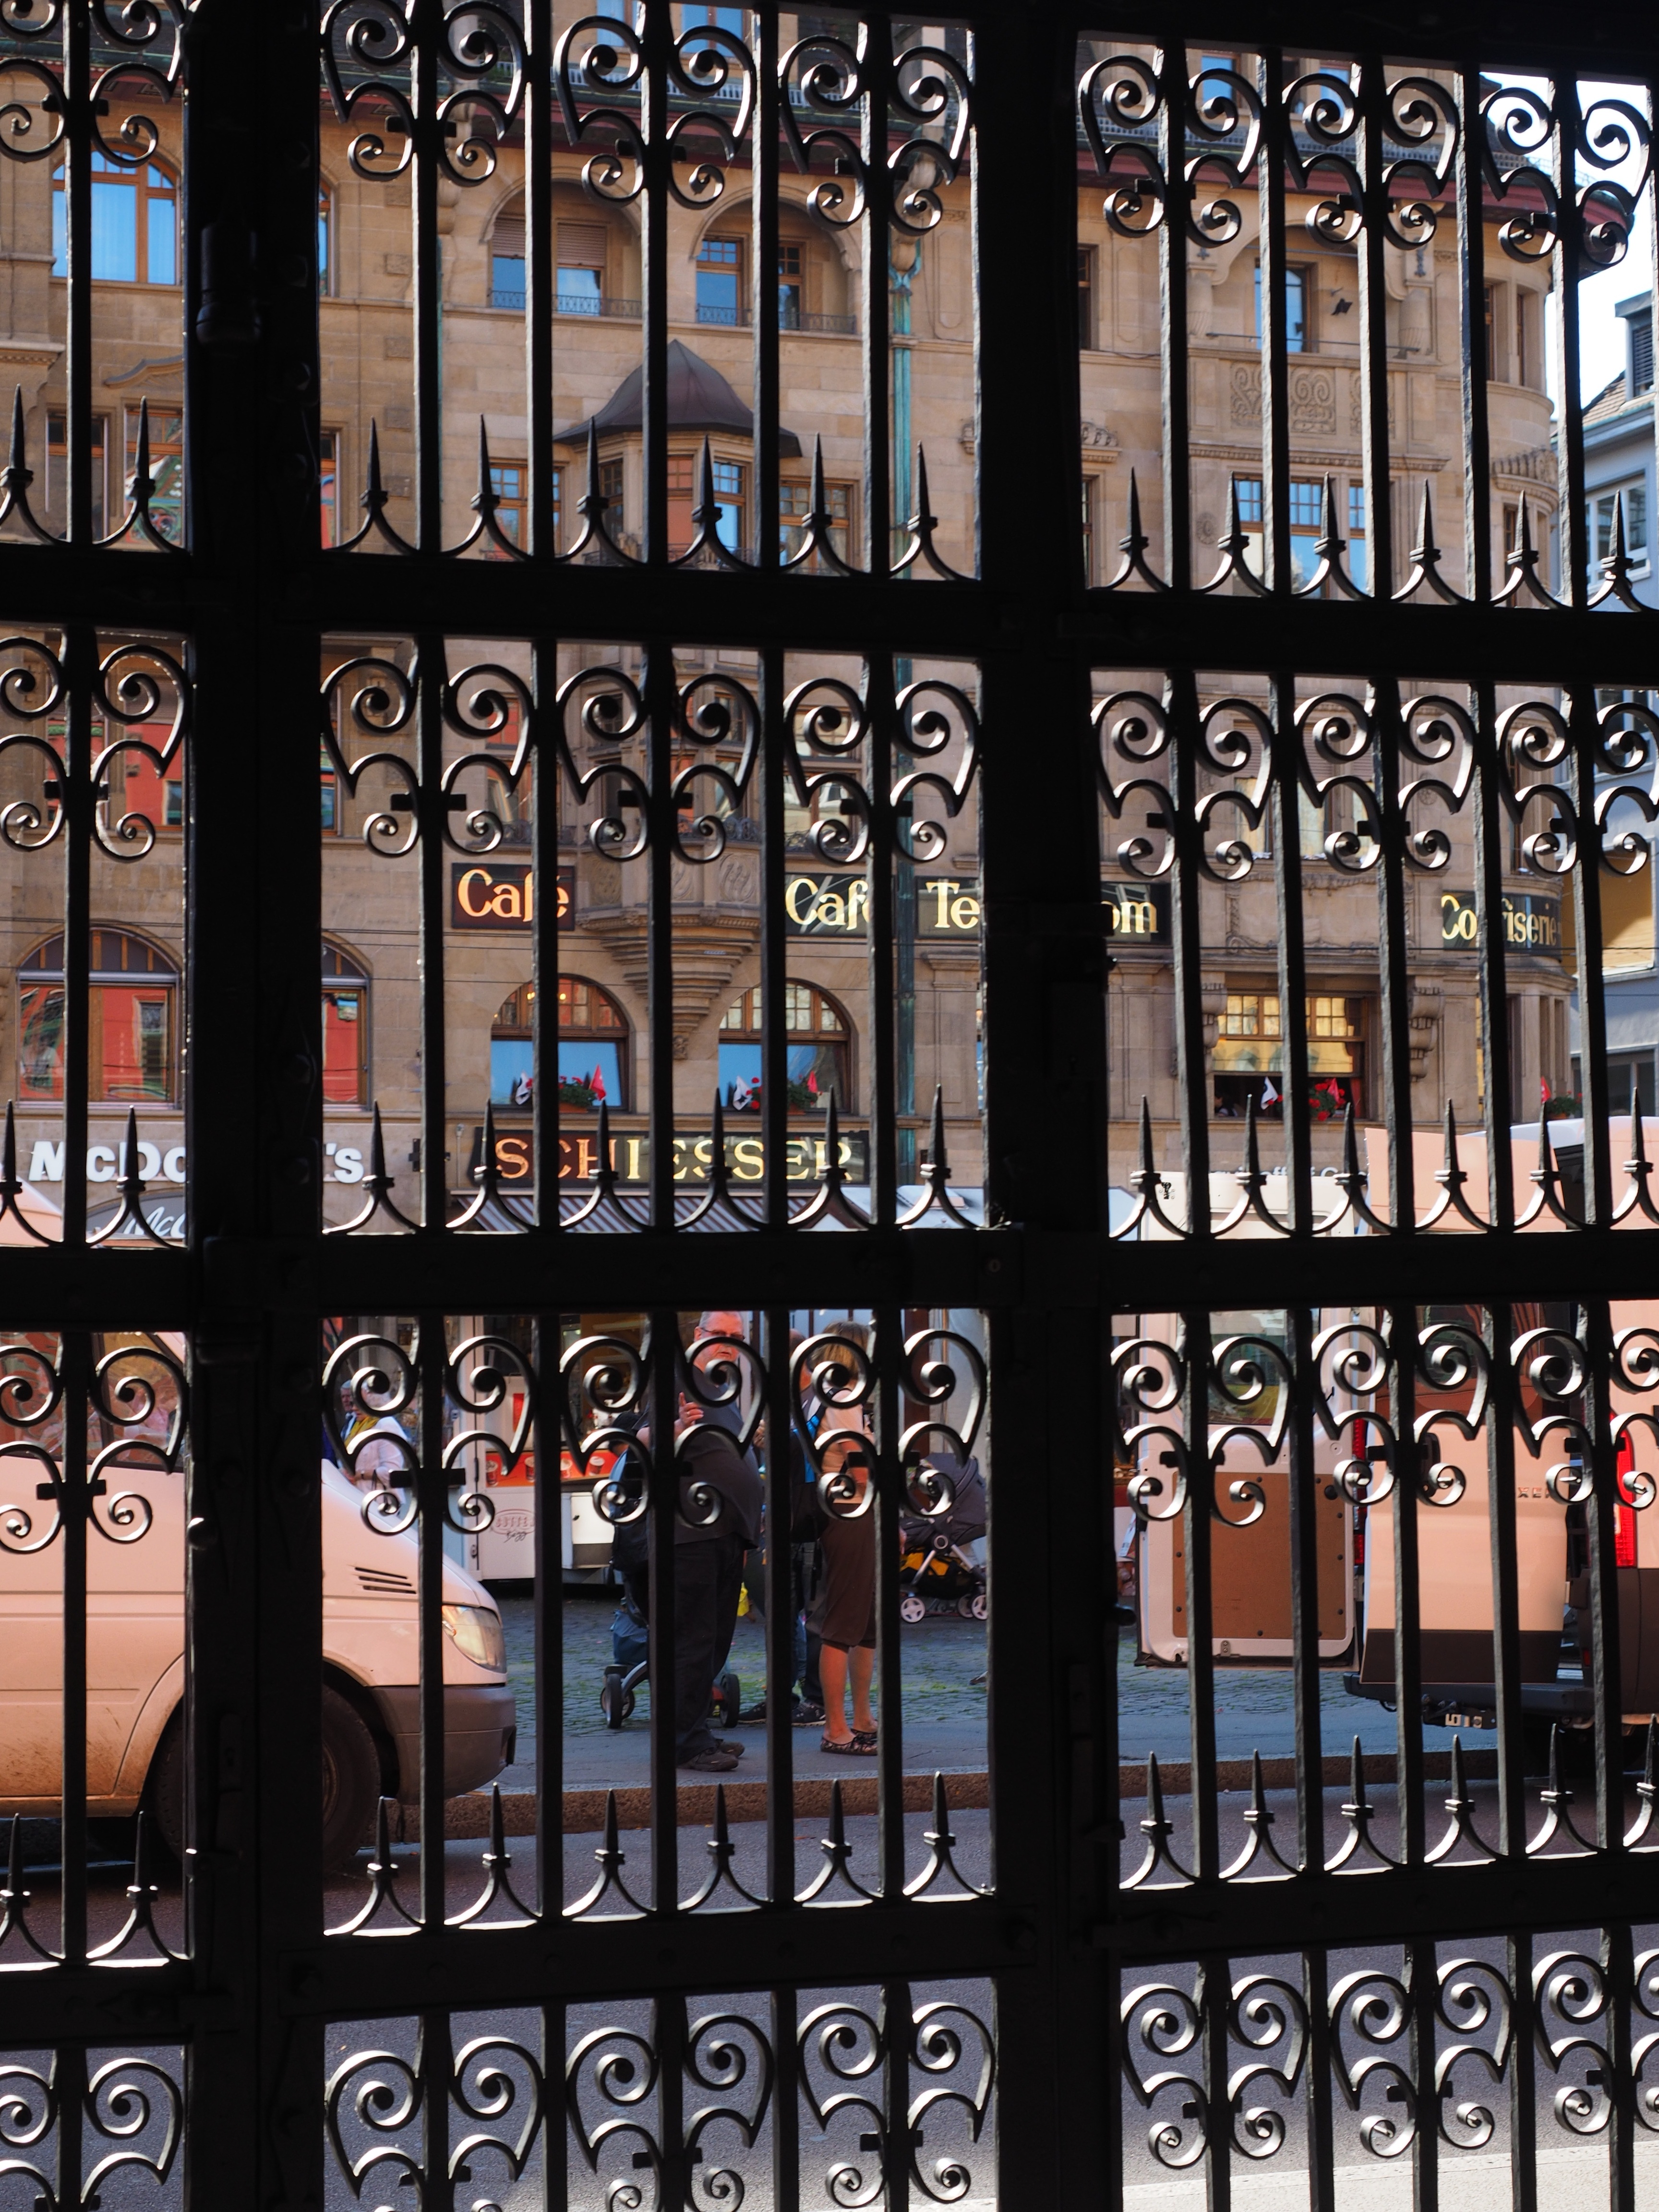
window, glass, gate, goal, material, stained glass, ornament, bars, symmetry, grid, iron, basel, input, gateway, town hall, wrought iron, baluster